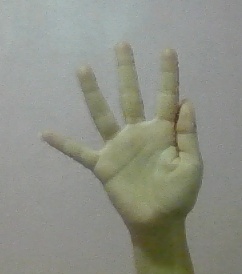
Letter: sheen